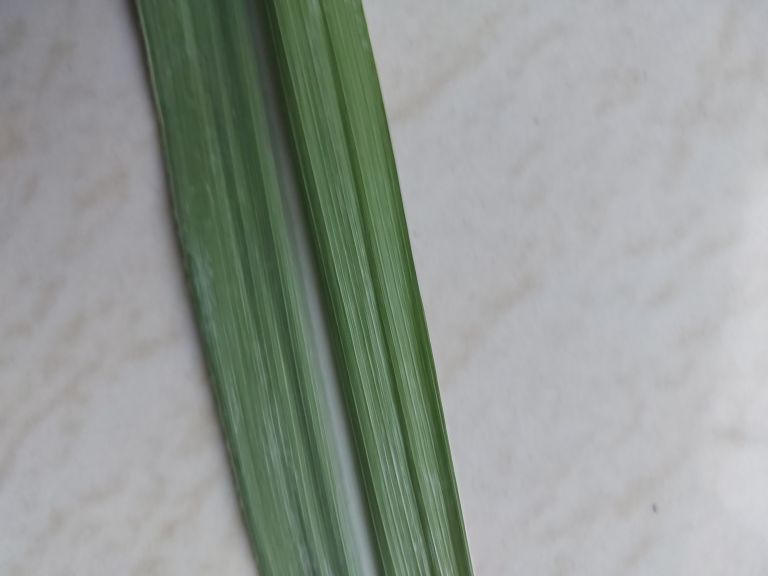
Label: Viral Disease